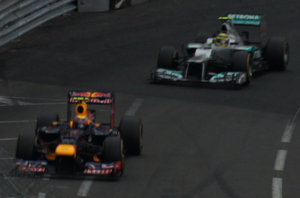
Le Grand Prix automobile de Monaco 2012, disputé le 27 mai 2012 sur le circuit de Monaco, est la 864ᵉ épreuve du championnat du monde de Formule 1 courue depuis 1950. Il s'agit de la cinquante-neuvième édition du Grand Prix de Monaco comptant pour le championnat du monde de Formule 1 et de la sixième manche du championnat 2012.
Le championnat du monde de Formule 1 2012, 63ᵉ édition du championnat du monde des pilotes de Formule 1, comporte vingt Grands Prix dont le Grand Prix des États-Unis qui fait son retour, sur un circuit inédit. Les titres reviennent à Sebastian Vettel et à son écurie Red Bull-Renault pour la troisième année consécutive.